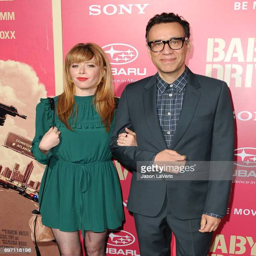
actor and comedian attend the premiere